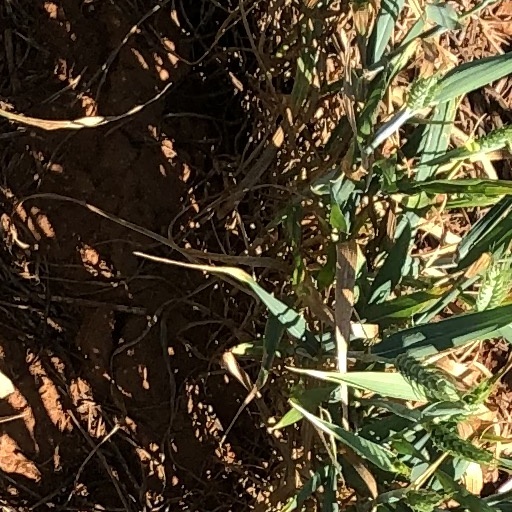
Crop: wheat